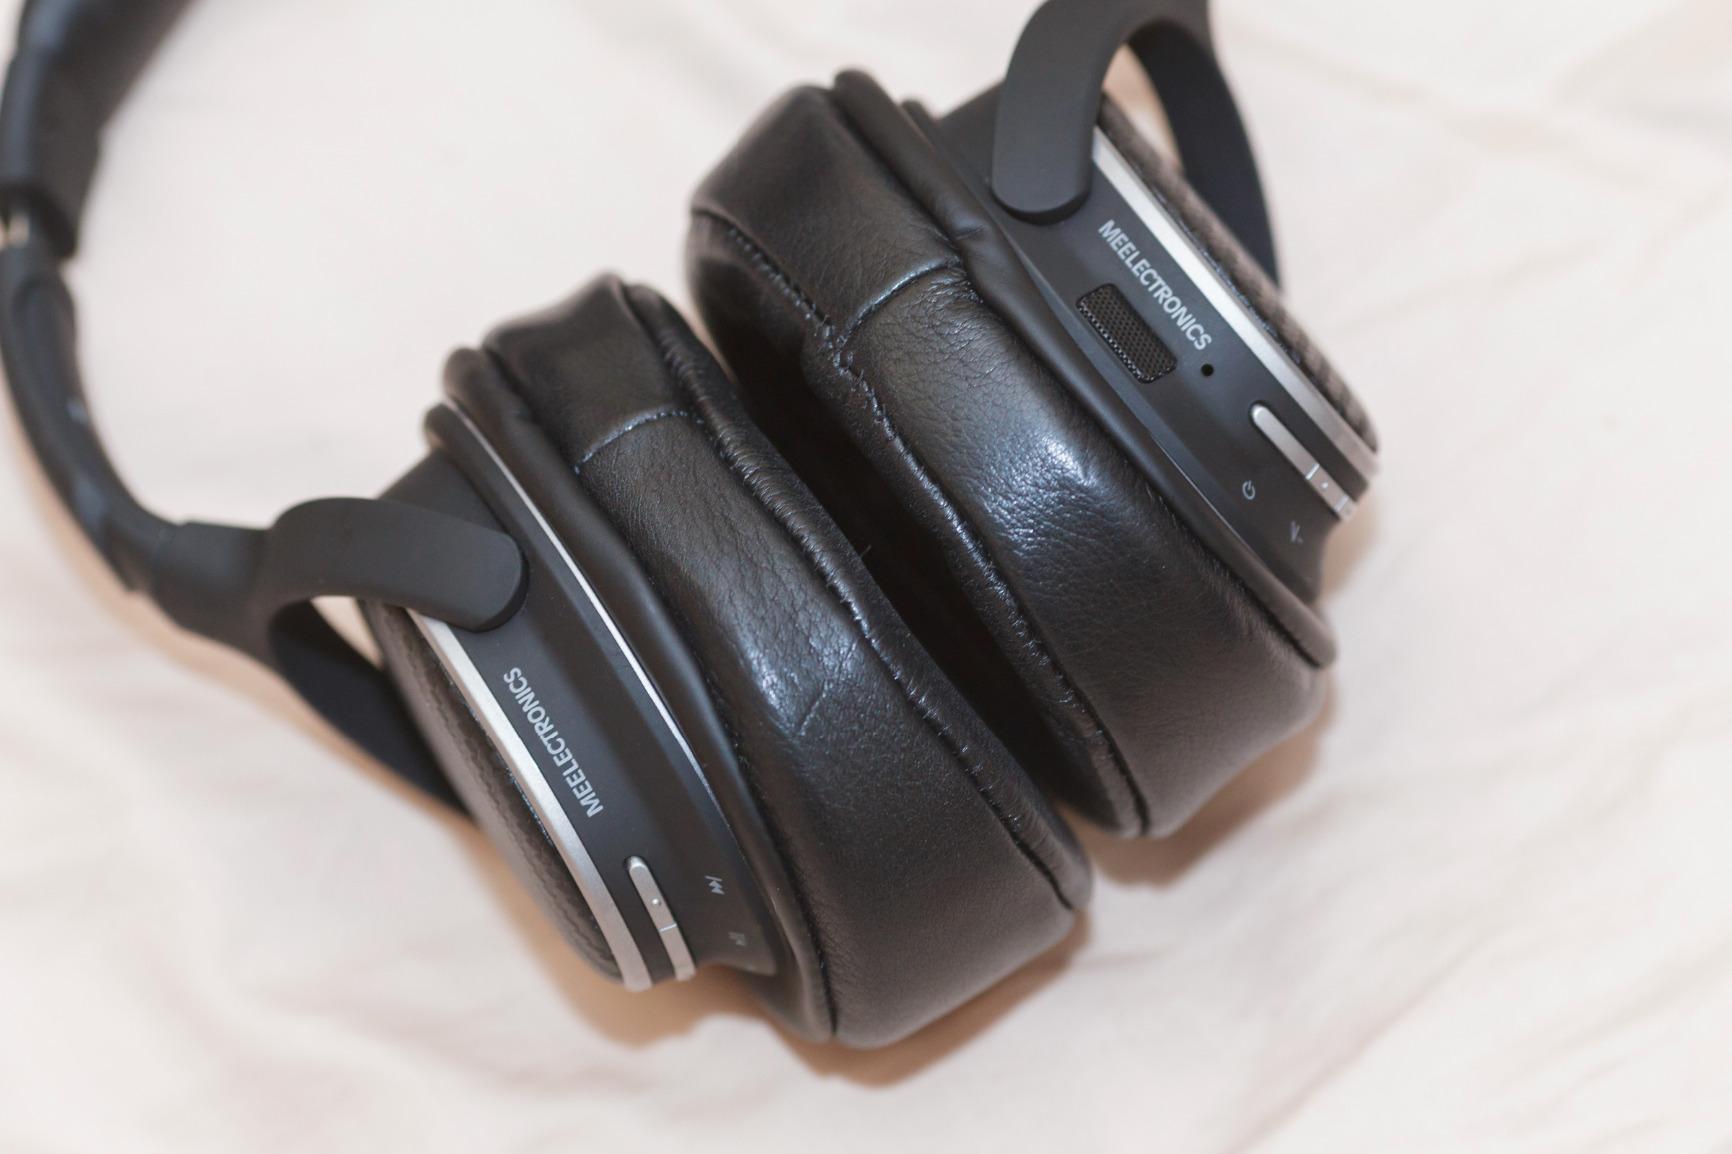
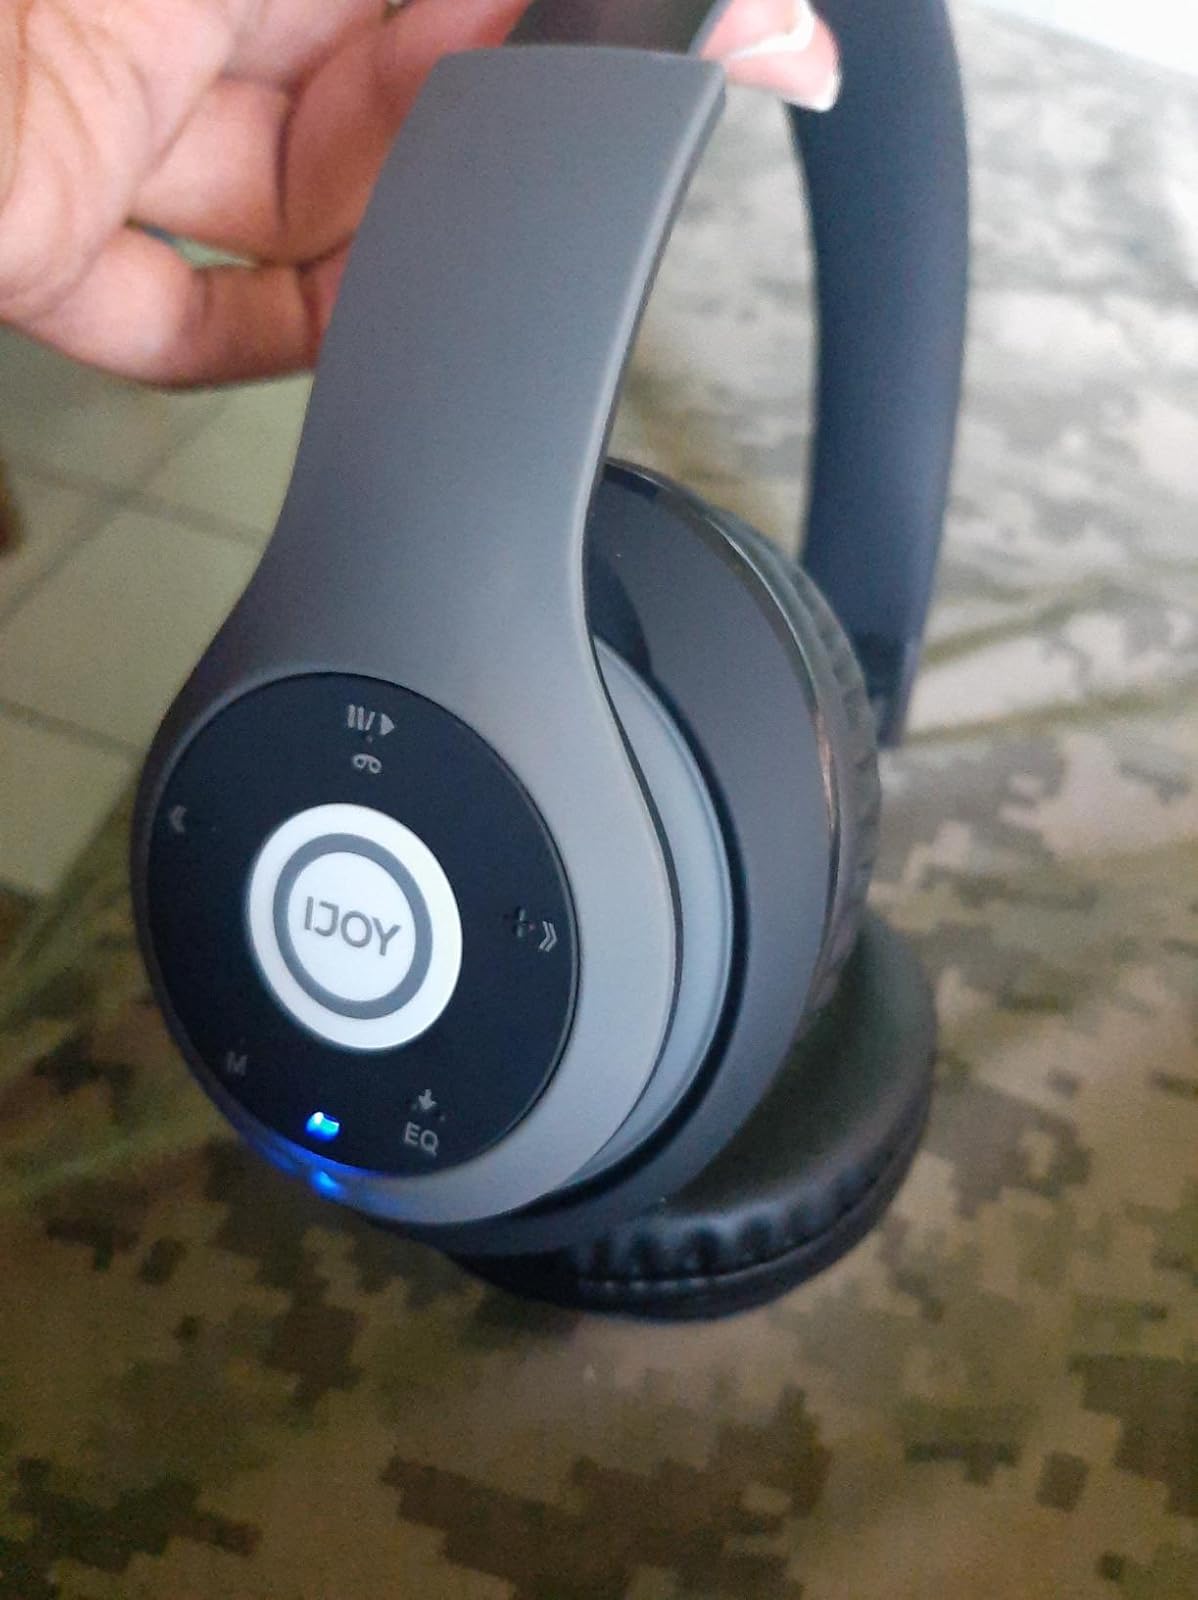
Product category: headphones
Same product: no